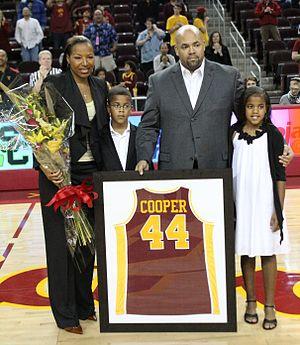
Cérémonie de retrait du retrait du numéro 44 porté à USC par la basketteuse Cynthia Cooper
Cynthia Cooper, née le 14 avril 1963 à Chicago, est une joueuse américaine de basket-ball. Championne olympique en 1988 à Séoul puis médaillée de bronze lors de édition suivante à Barcelone, elle est également double championne du monde, en 1990 et 1986. Elle remporte également quatre titres de champion de la WNBA, étant récompensée de manière individuelle par deux titres de meilleure joueuse de la saison en 1997 et 1998, et de quatre titres de meilleure joueuse des Finales WNBA. Elle se consacre ensuite à une carrière d'entraîneuse, débutant avec la franchise du Mercury de Phoenix.